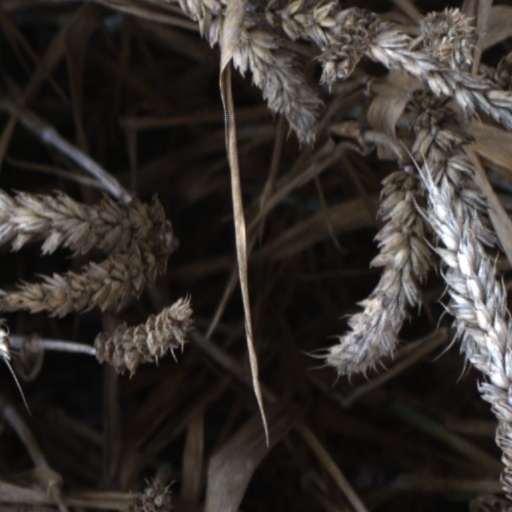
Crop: wheat